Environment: lab
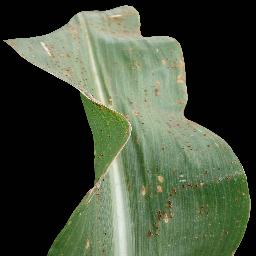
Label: common_rust